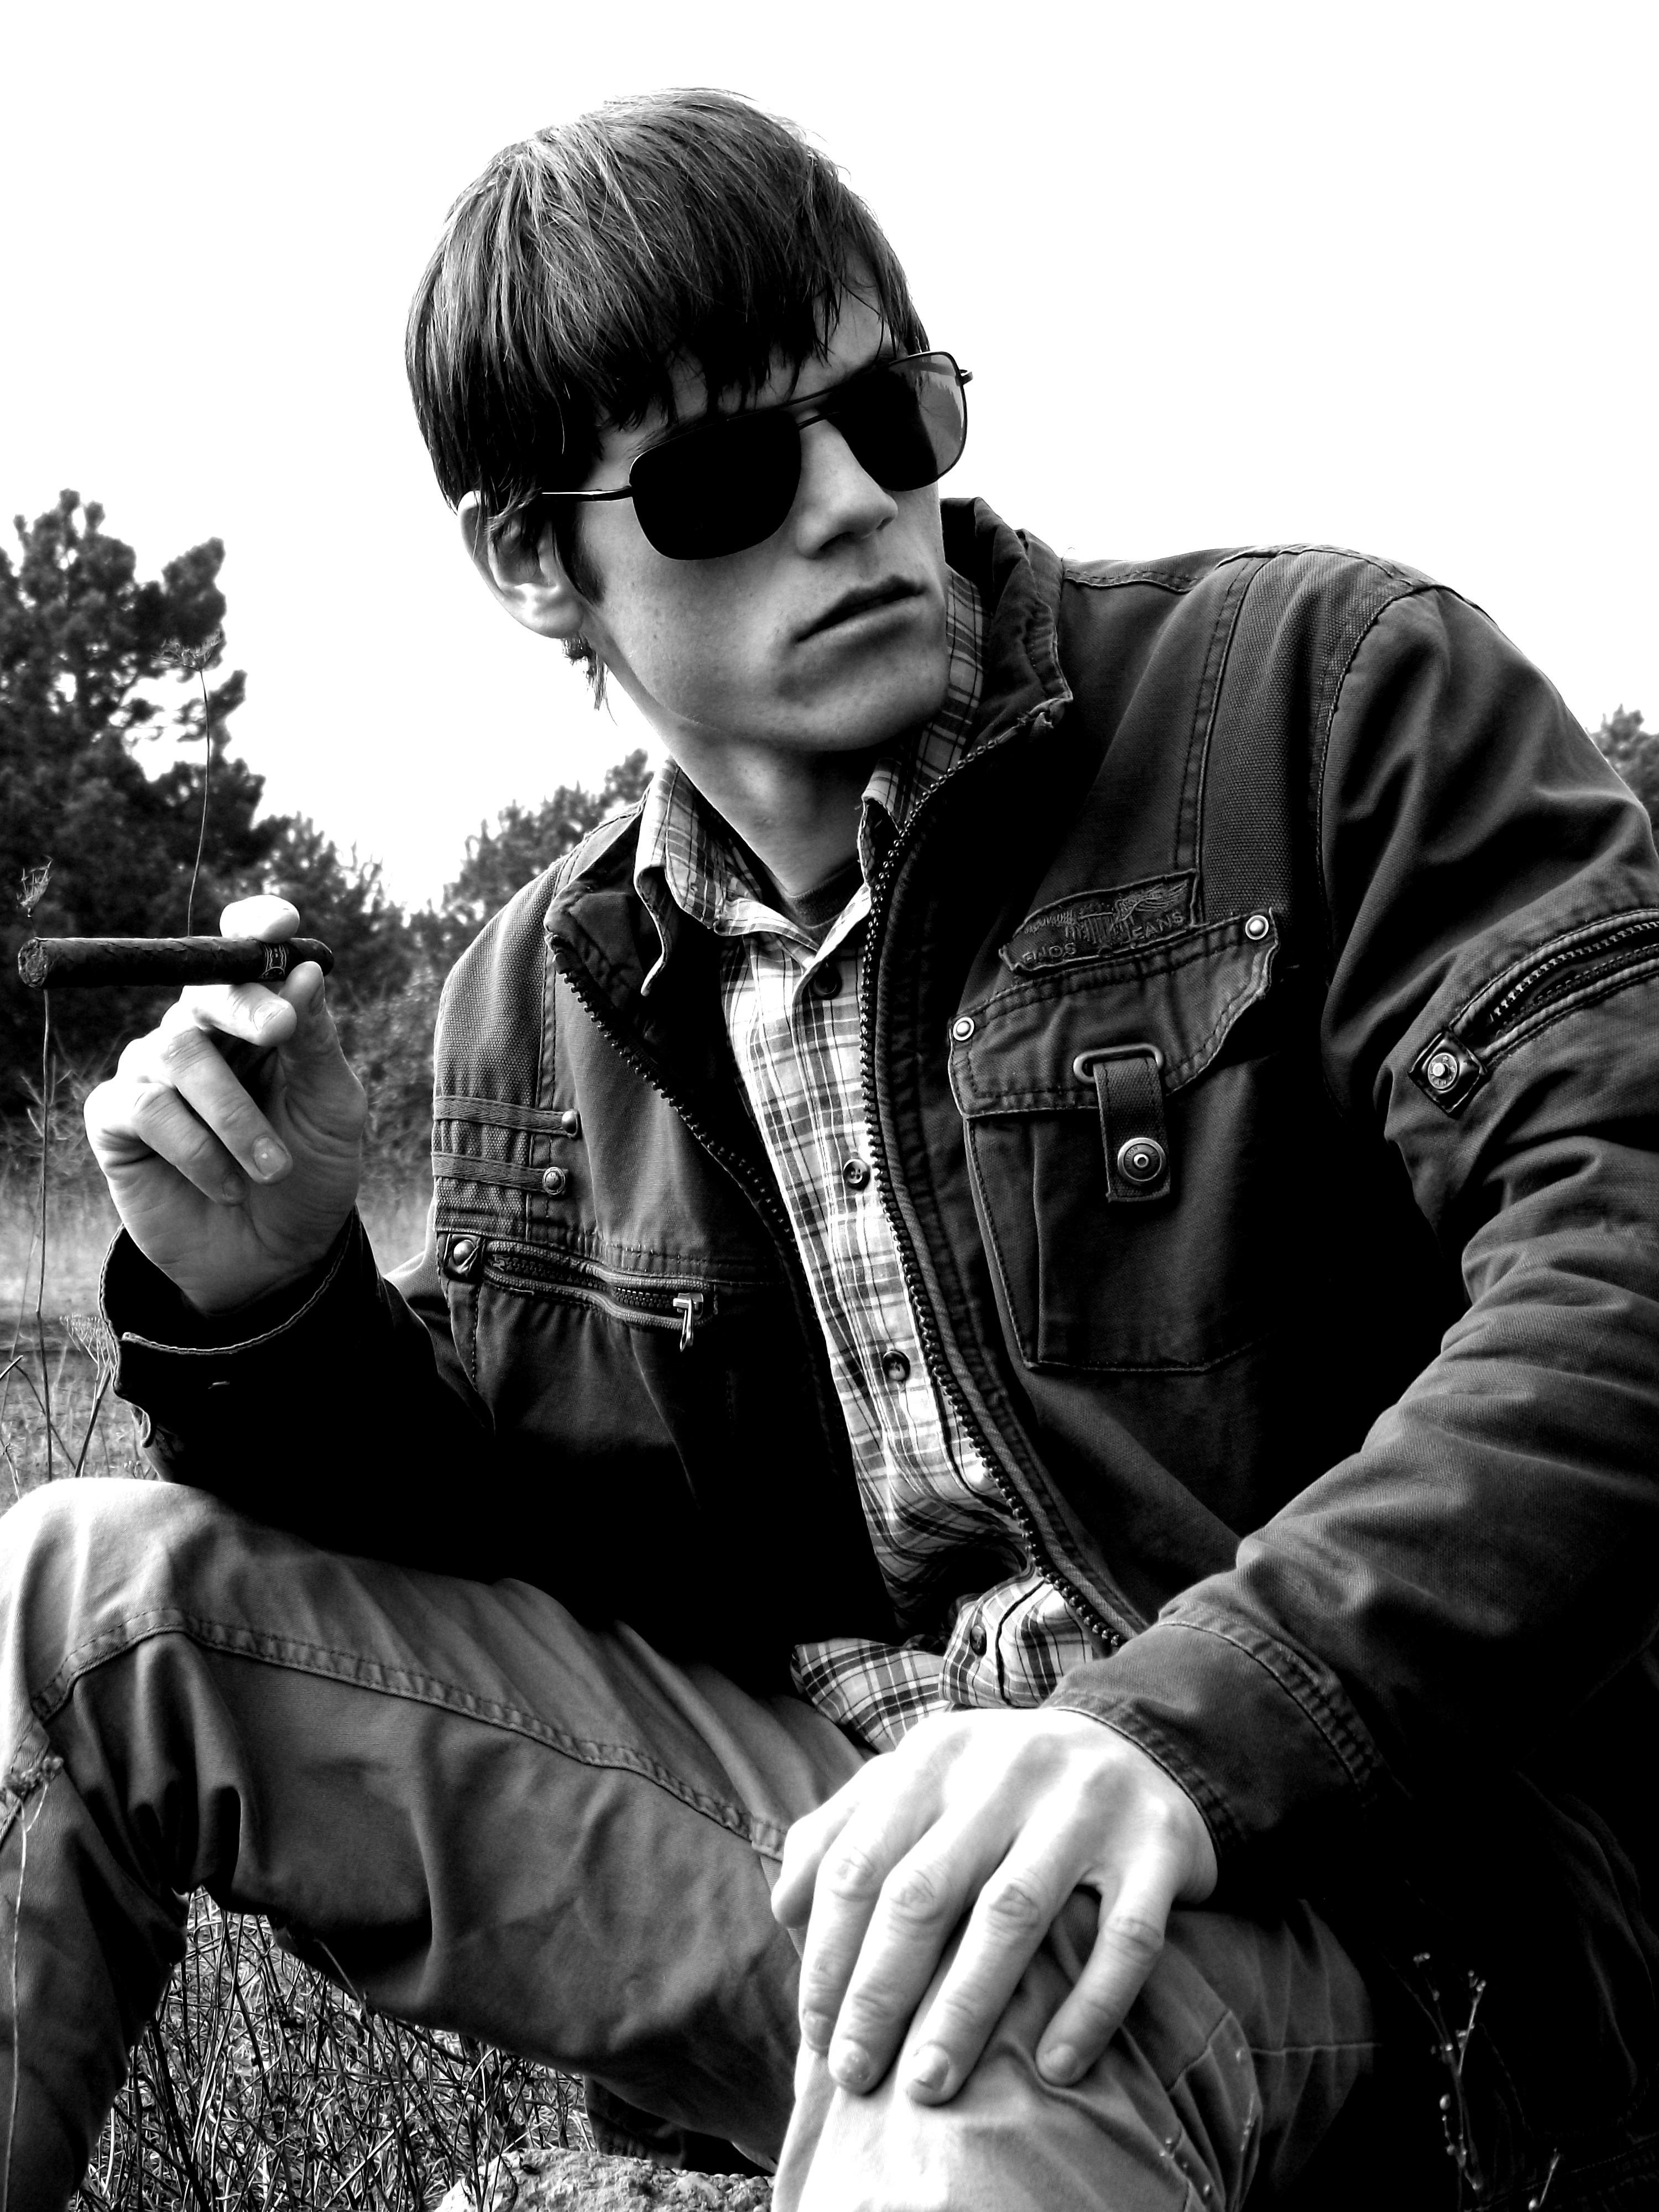
man, person, black and white, photography, male, portrait, model, black, monochrome, hairstyle, gentleman, cool, sunglasses, glasses, eyewear, serenity, cigar, photo shoot, monochrome photography, film noir